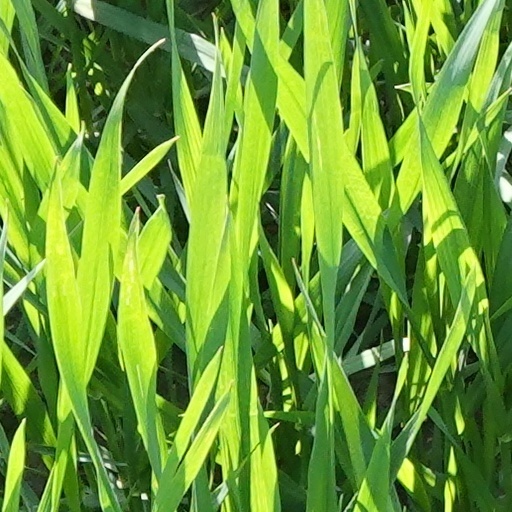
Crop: wheat